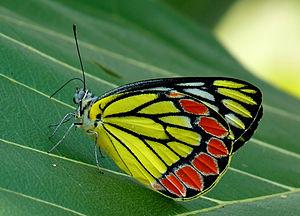
Delias eucharis est une espèce de papillons de la famille des Pieridae.
Les Pieridae sont une famille de lépidoptères diurnes de la super-famille des Papilionoidea. Elle comprend environ 1 200 espèces dans le monde, dont environ 50 vivent en Europe et 26 en France métropolitaine.